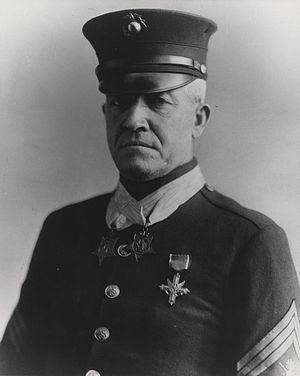
Le sergent major Daniel Joseph "Dan" Daly faisait partie du Corps des Marines et est l'un des 19 hommes à avoir obtenu 2 fois la Medal of Honor. On lui attribue ces paroles, qu'il aurait crié aux hommes de sa compagnie avant de charger les troupes allemandes à la Bataille du bois Belleau lors de la Première Guerre mondiale : " Come on, you sons of bitches ! Do you want to live forever ? ".